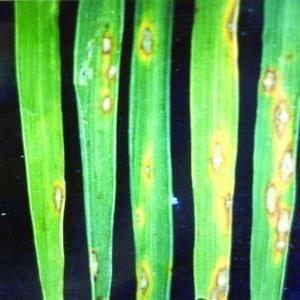
Disease: Blast